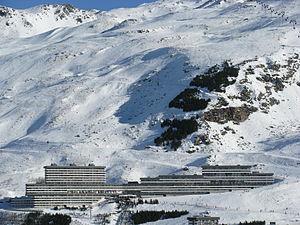
L'immeuble de Brelin, aux Ménuires
Le tourisme en pays de Savoie présente l'activité touristique sur le territoire savoyard, englobant les départements français de la Savoie et de la Haute-Savoie. Il est représenté par la marque Savoie Mont Blanc.